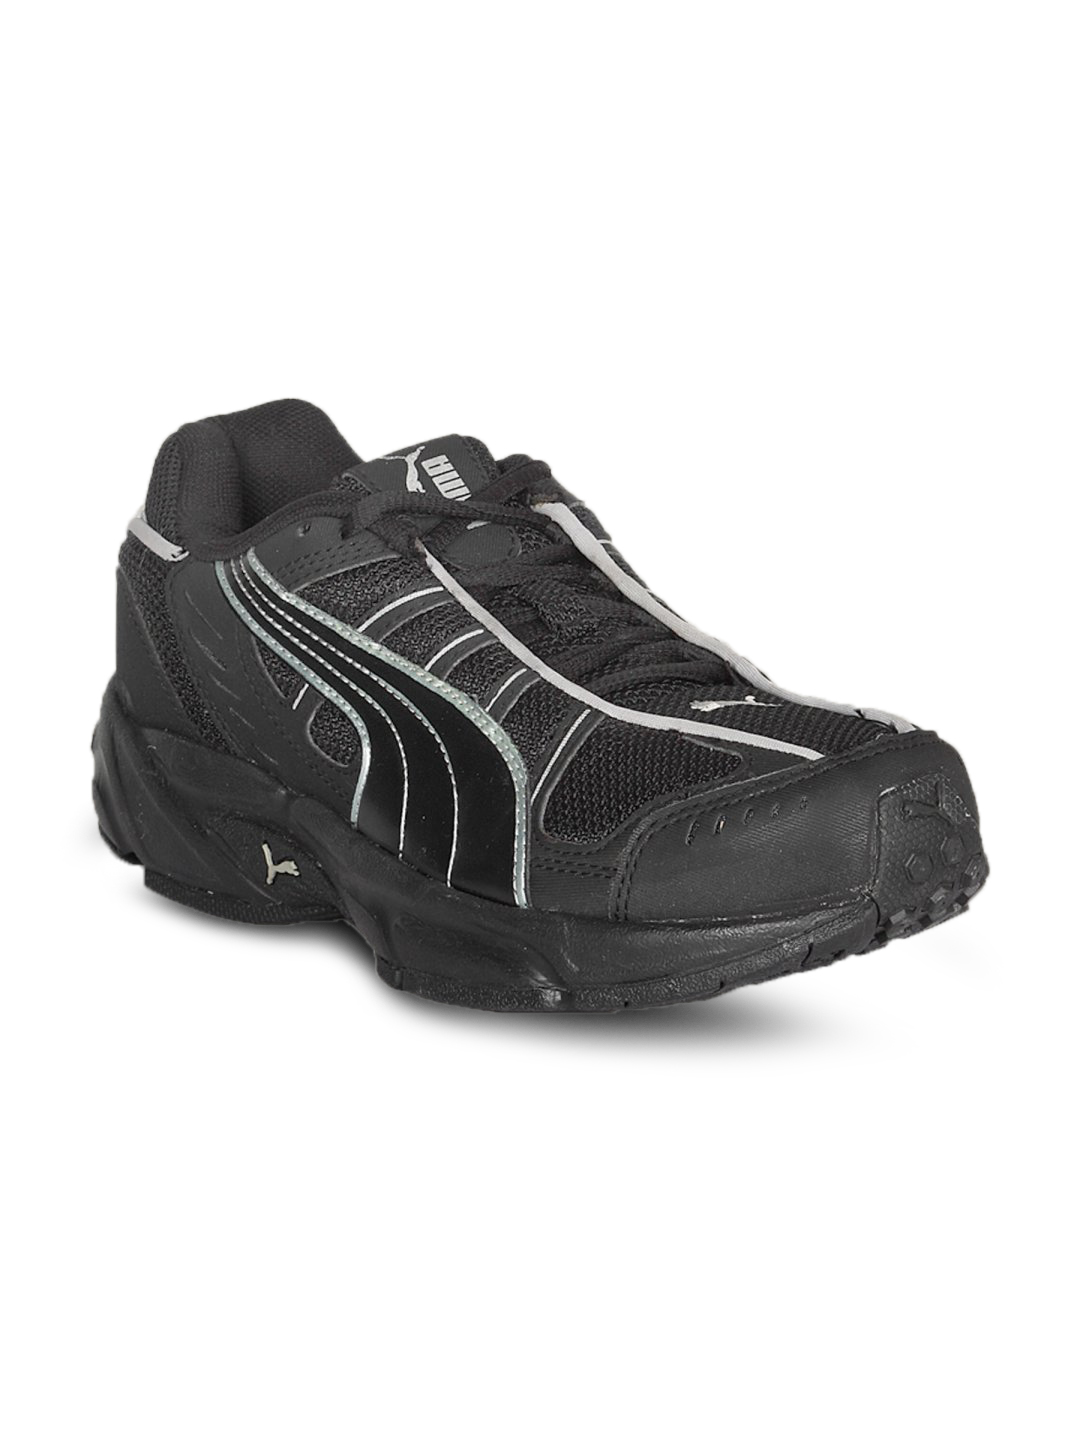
Puma Unisex Tornado Black Silver Shoe
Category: Footwear / Shoes / Sports Shoes
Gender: Unisex
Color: Black
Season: Summer 2011
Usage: Sports